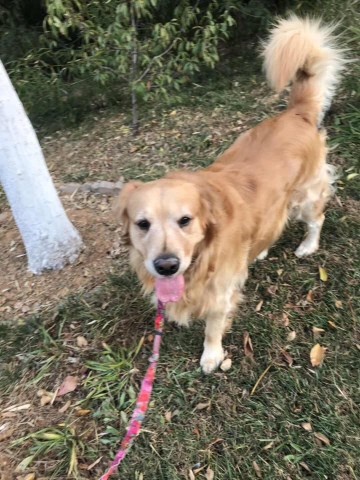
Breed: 5355-n000126-golden_retriever